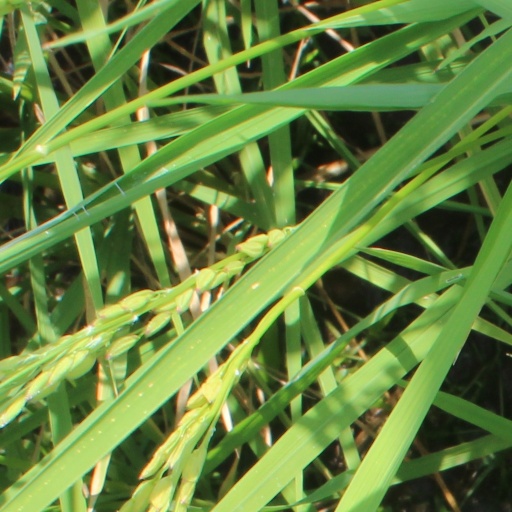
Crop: rice